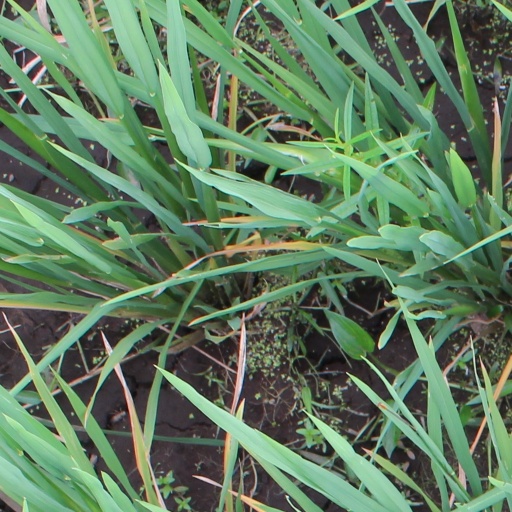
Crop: rice